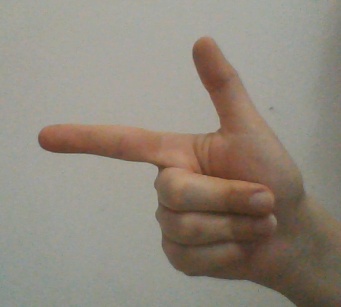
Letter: yaa